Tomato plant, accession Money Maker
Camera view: horizontal (90 deg, fisheye); turntable rotation: 30 degrees
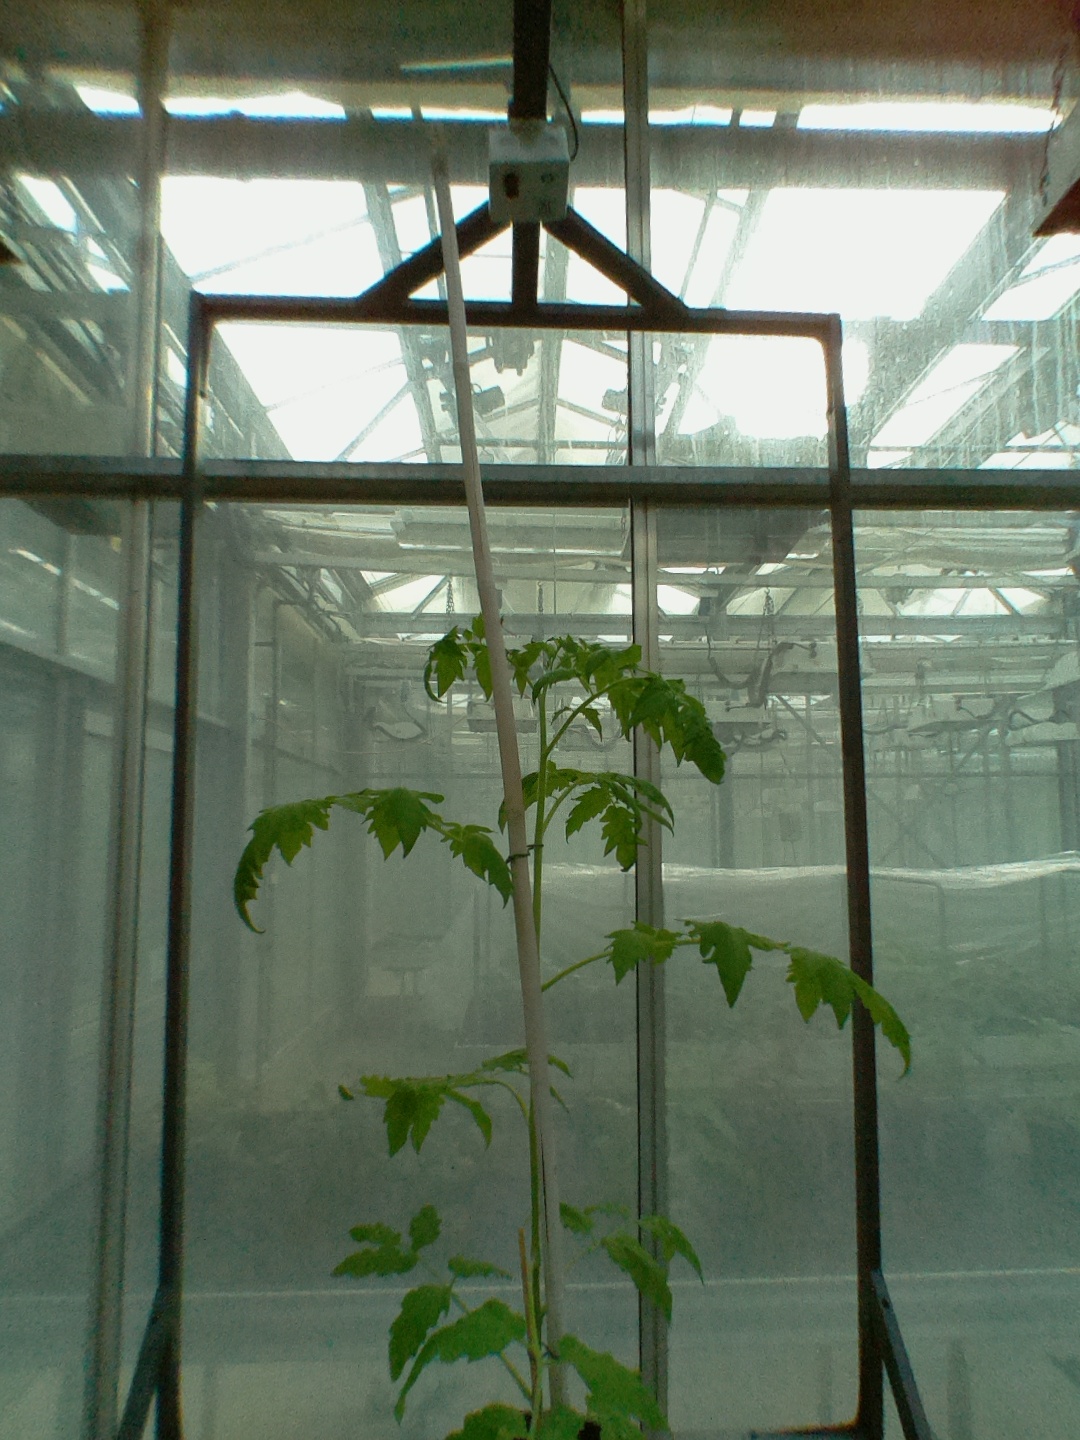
BBCH growth stage 15: 10 of true leaves visible